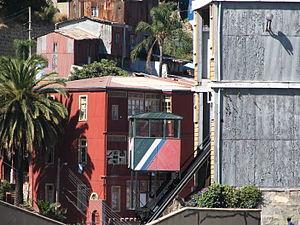
Les funiculaires de Valparaíso, appelés localement ascensores, sont une des particularités les plus célèbres et les plus pittoresques de la ville de Valparaíso, au Chili. Ils ont été déclarés « Monuments historiques » par le Conseil des Monuments nationaux du Chili.